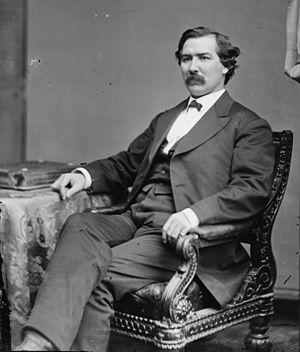
Depuis son admission à l'Union, le 3 mars 1845, l'État de Floride élit deux sénateurs, membres du Sénat fédéral.